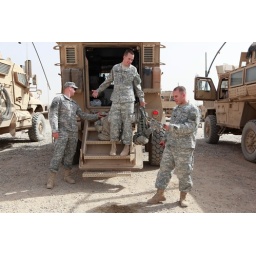
Soldiers return to the base after inspecting a car bomb attack on Baghdad Road in Kirkuk, September 27.